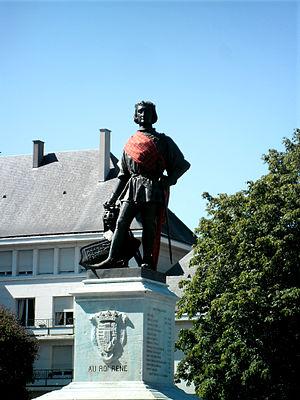
Statue du Bon Roi René, érigée en 1853
Les Accroche-Cœurs est un festival français annuel de théâtre de rue se déroulant à Angers, ville de Maine-et-Loire en région Pays de la Loire. Créé en 1999, il a lieu chaque fin d'été dans les rues de la ville.